Abraham Benrubi

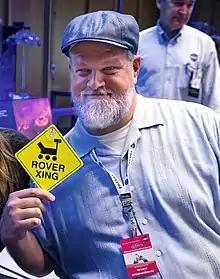
Benrubi at a NASA Social to preview the landing of the "Curiosity" rover in 2012

Abraham Rubin Hercules Benrubi (born October 4, 1969) is an American actor. He is known for his appearances as Jerry Markovic on the long-running medical television drama "ER", for his first role as Larry Kubiac on the series "Parker Lewis Can't Lose", Dennis in "Without a Paddle", and for his voice acting on the Adult Swim claymation series "Robot Chicken" as well as numerous video games including many in the "World of Warcraft" series.